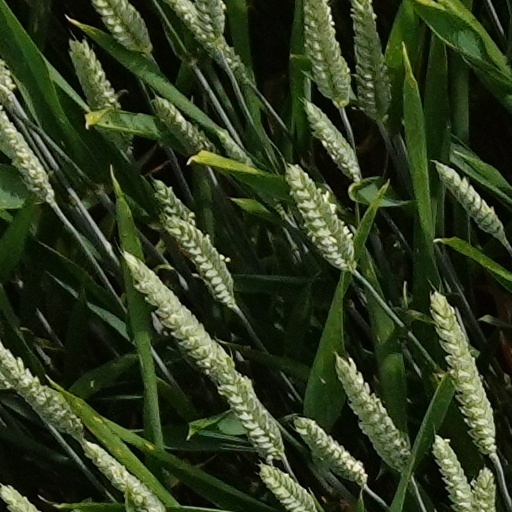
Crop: wheat